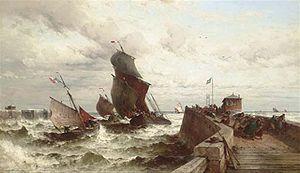
Theodore Alexander Weber, né le 11 mai 1838 à Leipzig, et mort en mars 1907 à Paris, est un artiste peintre allemand naturalisé français en 1878.